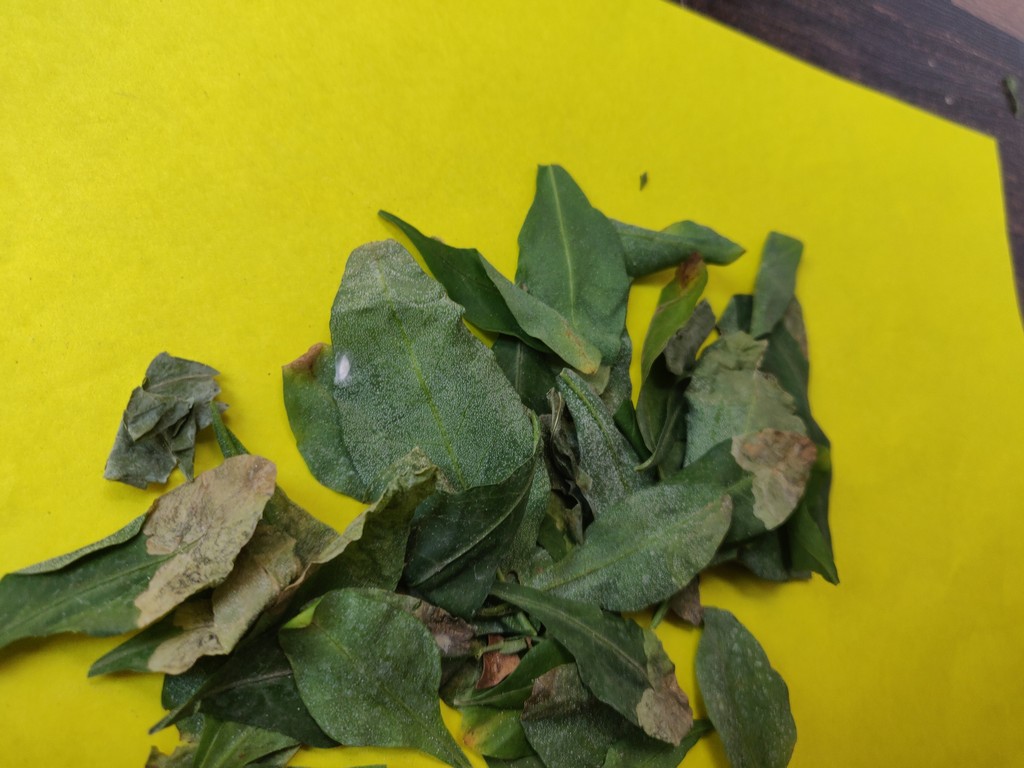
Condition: Unhealthy
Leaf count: multiple
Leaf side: unknown